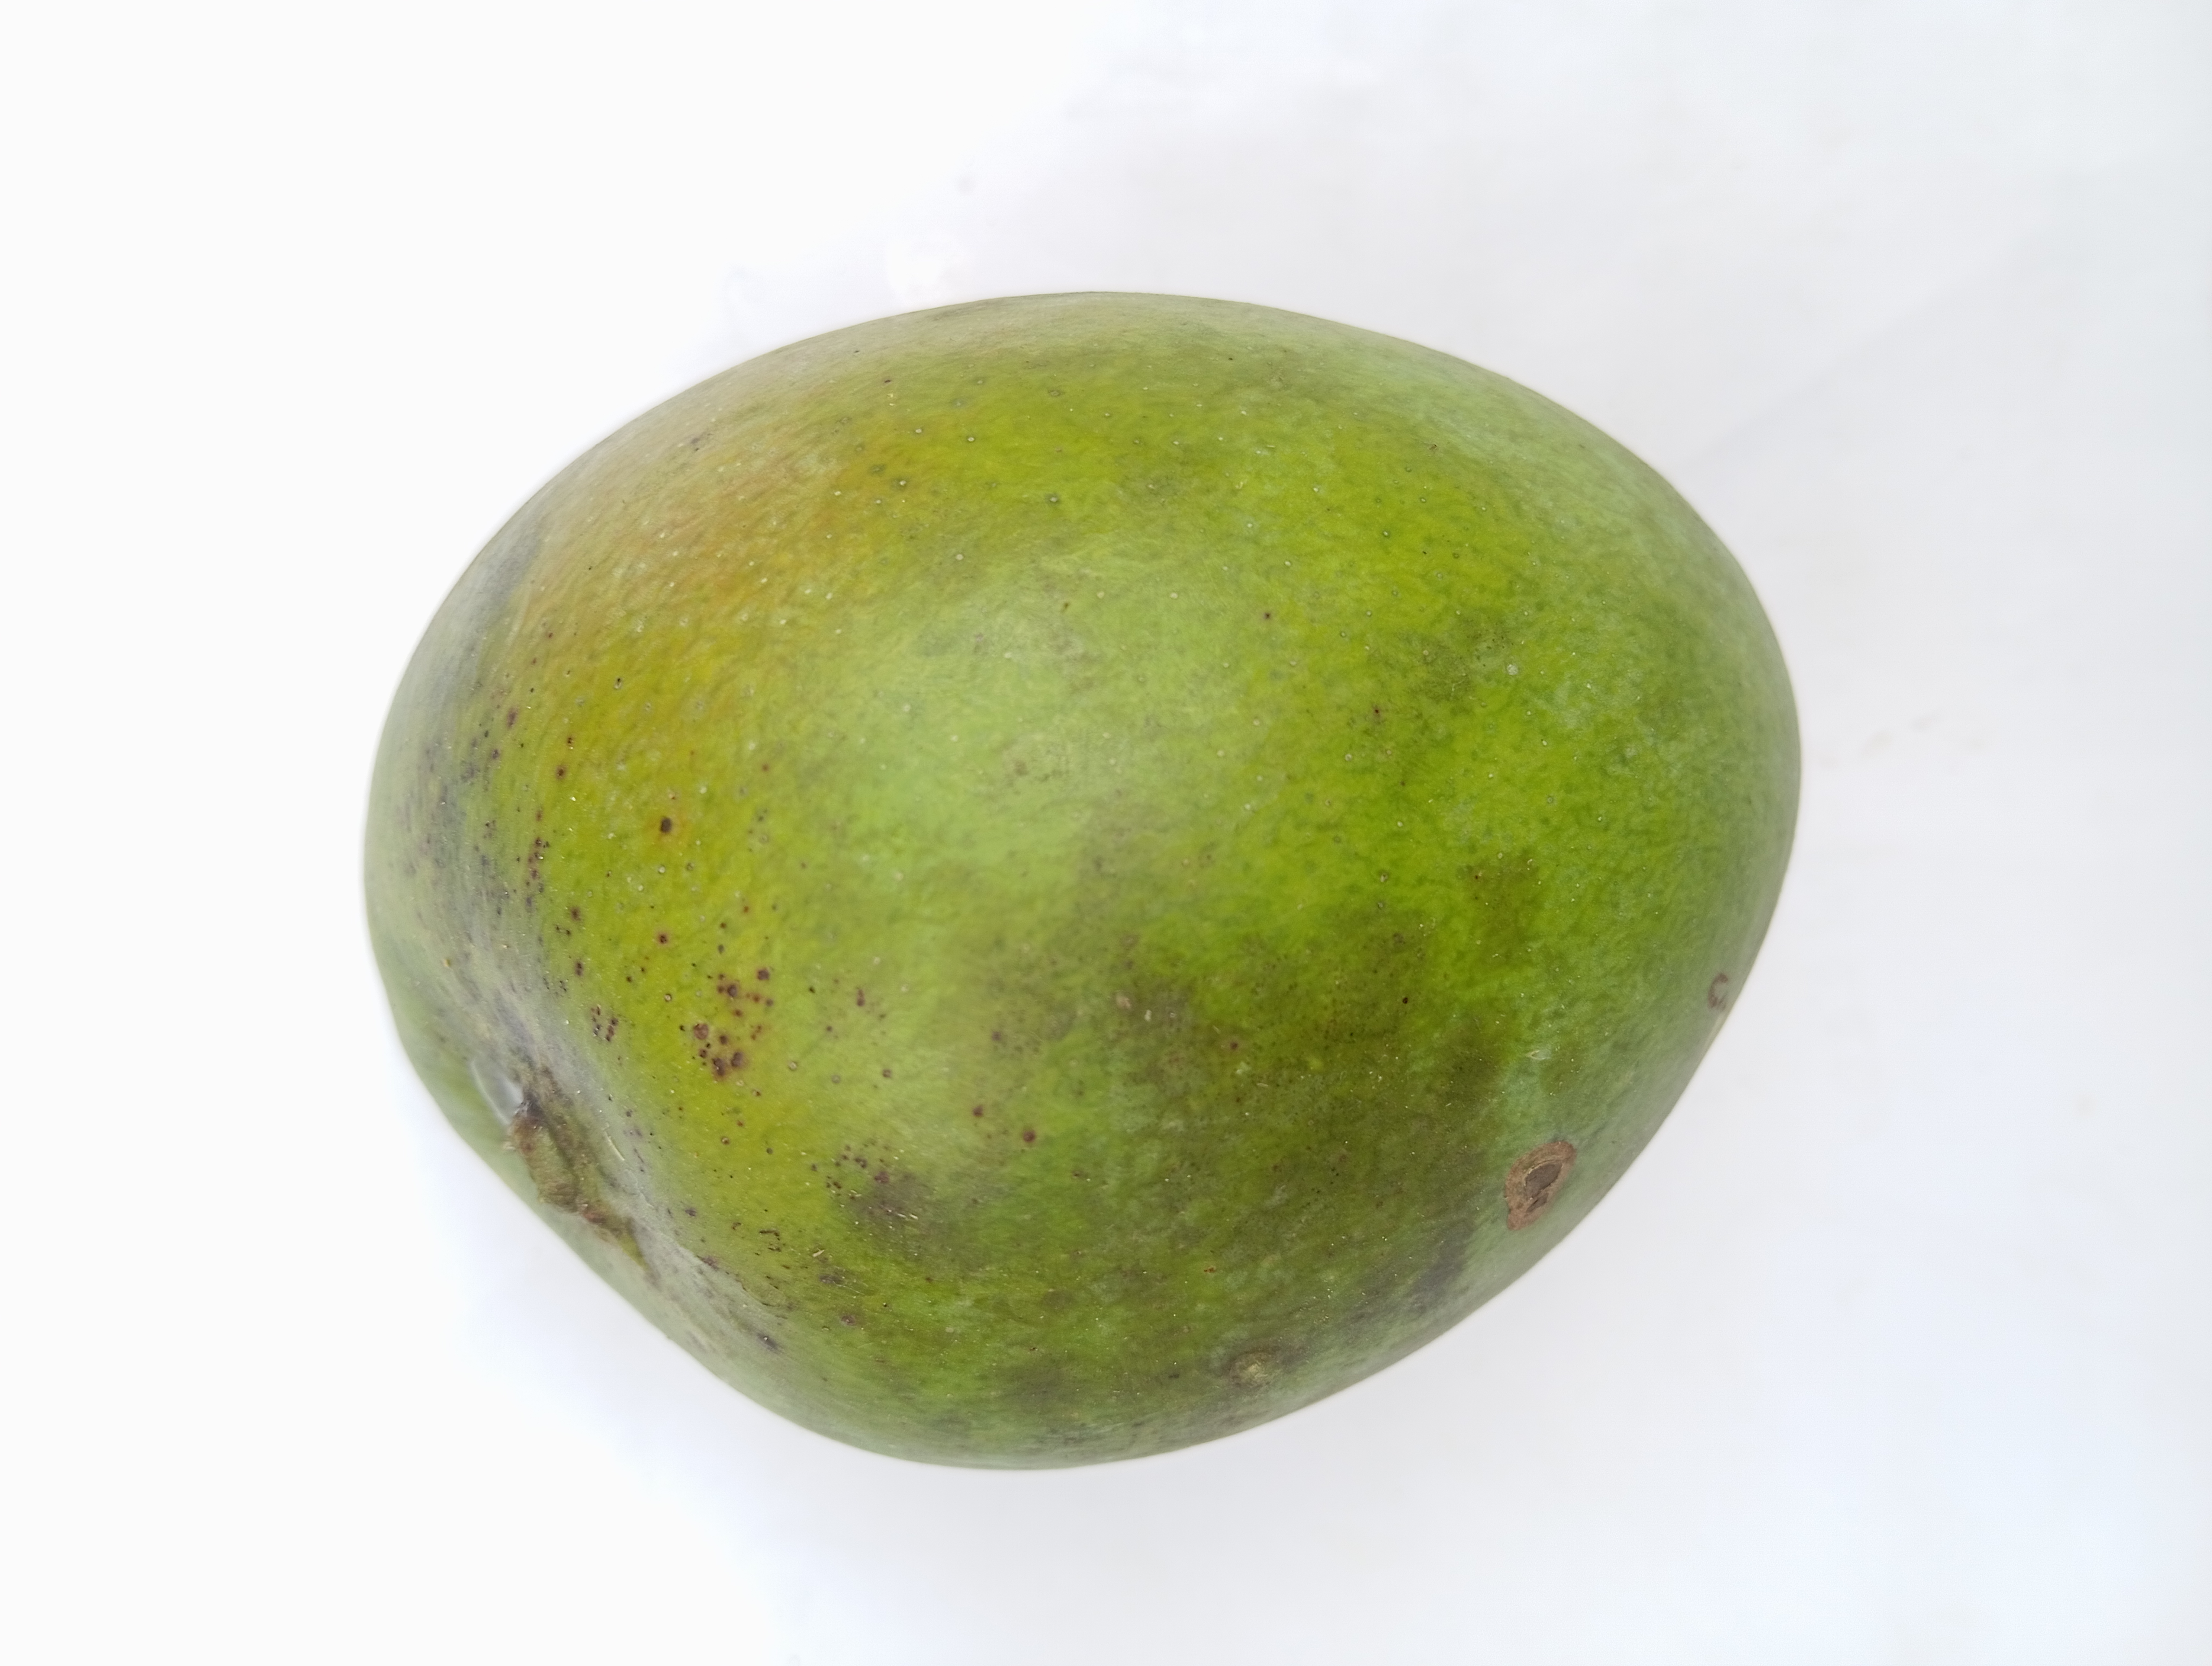
Mango variety: Harivanga